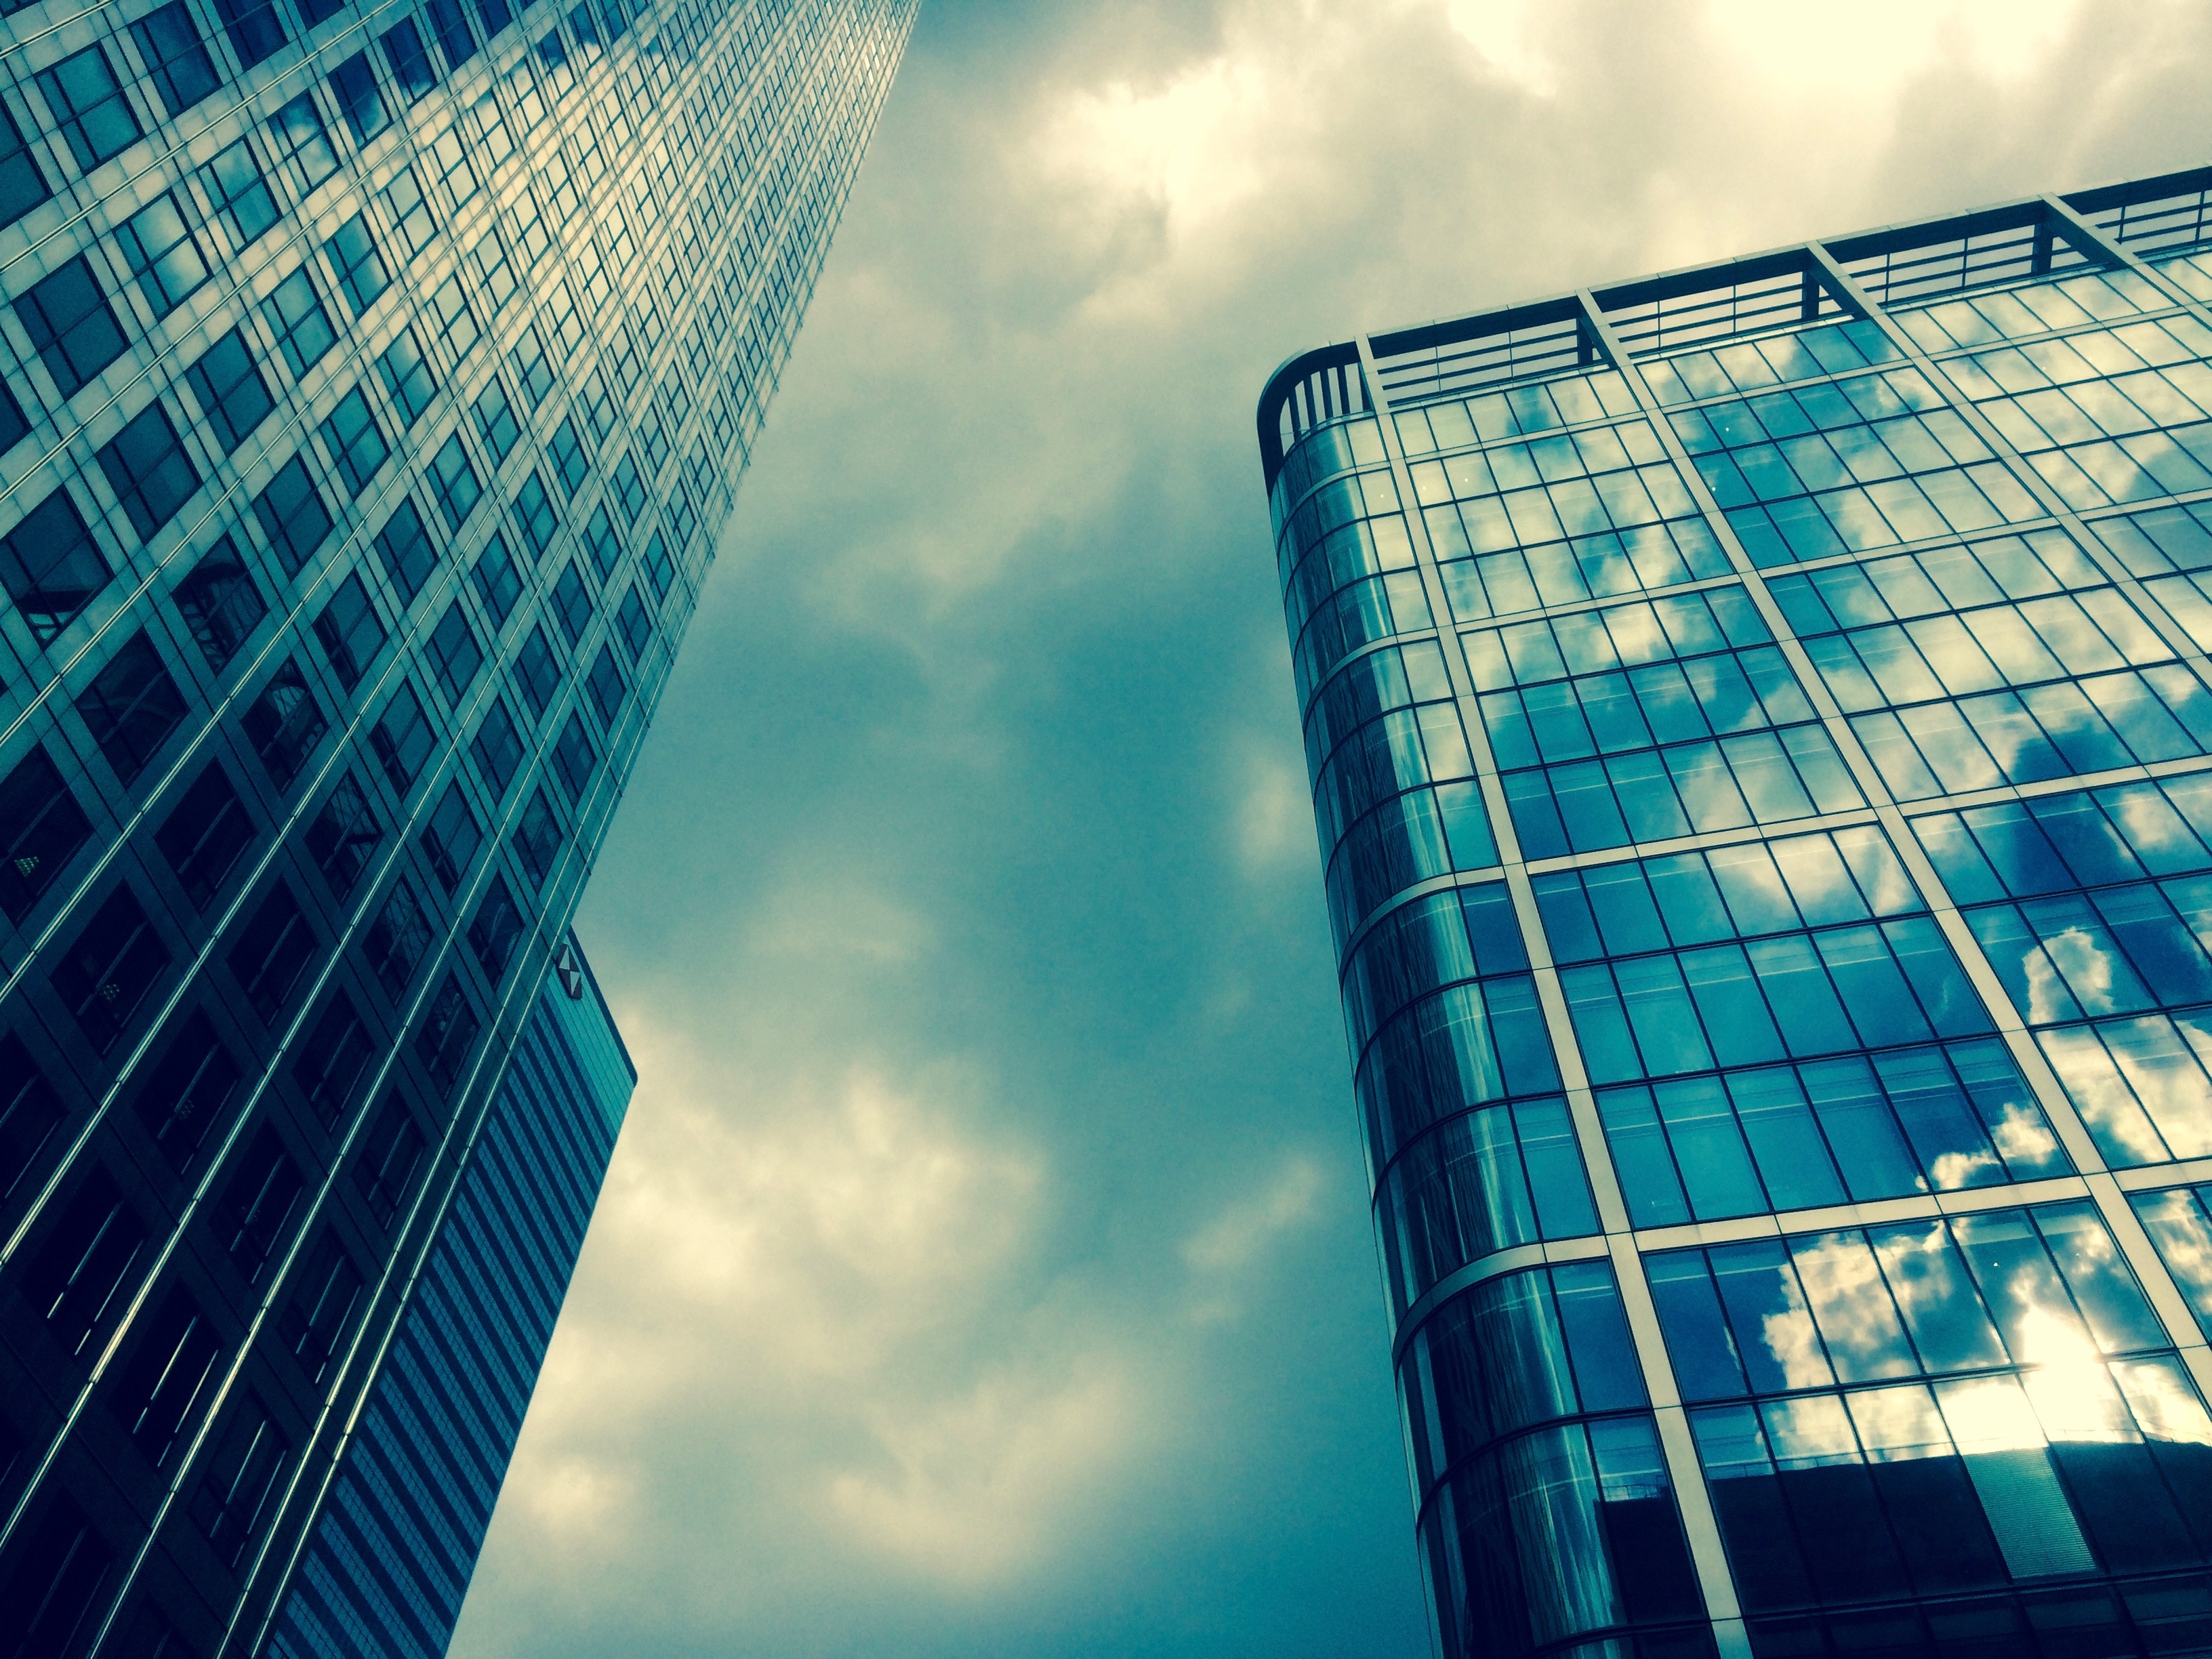
architecture, sky, sunlight, building, skyscraper, cityscape, line, reflection, tower, facade, blue, tower block, shape, metropolis, urban area, metropolitan area